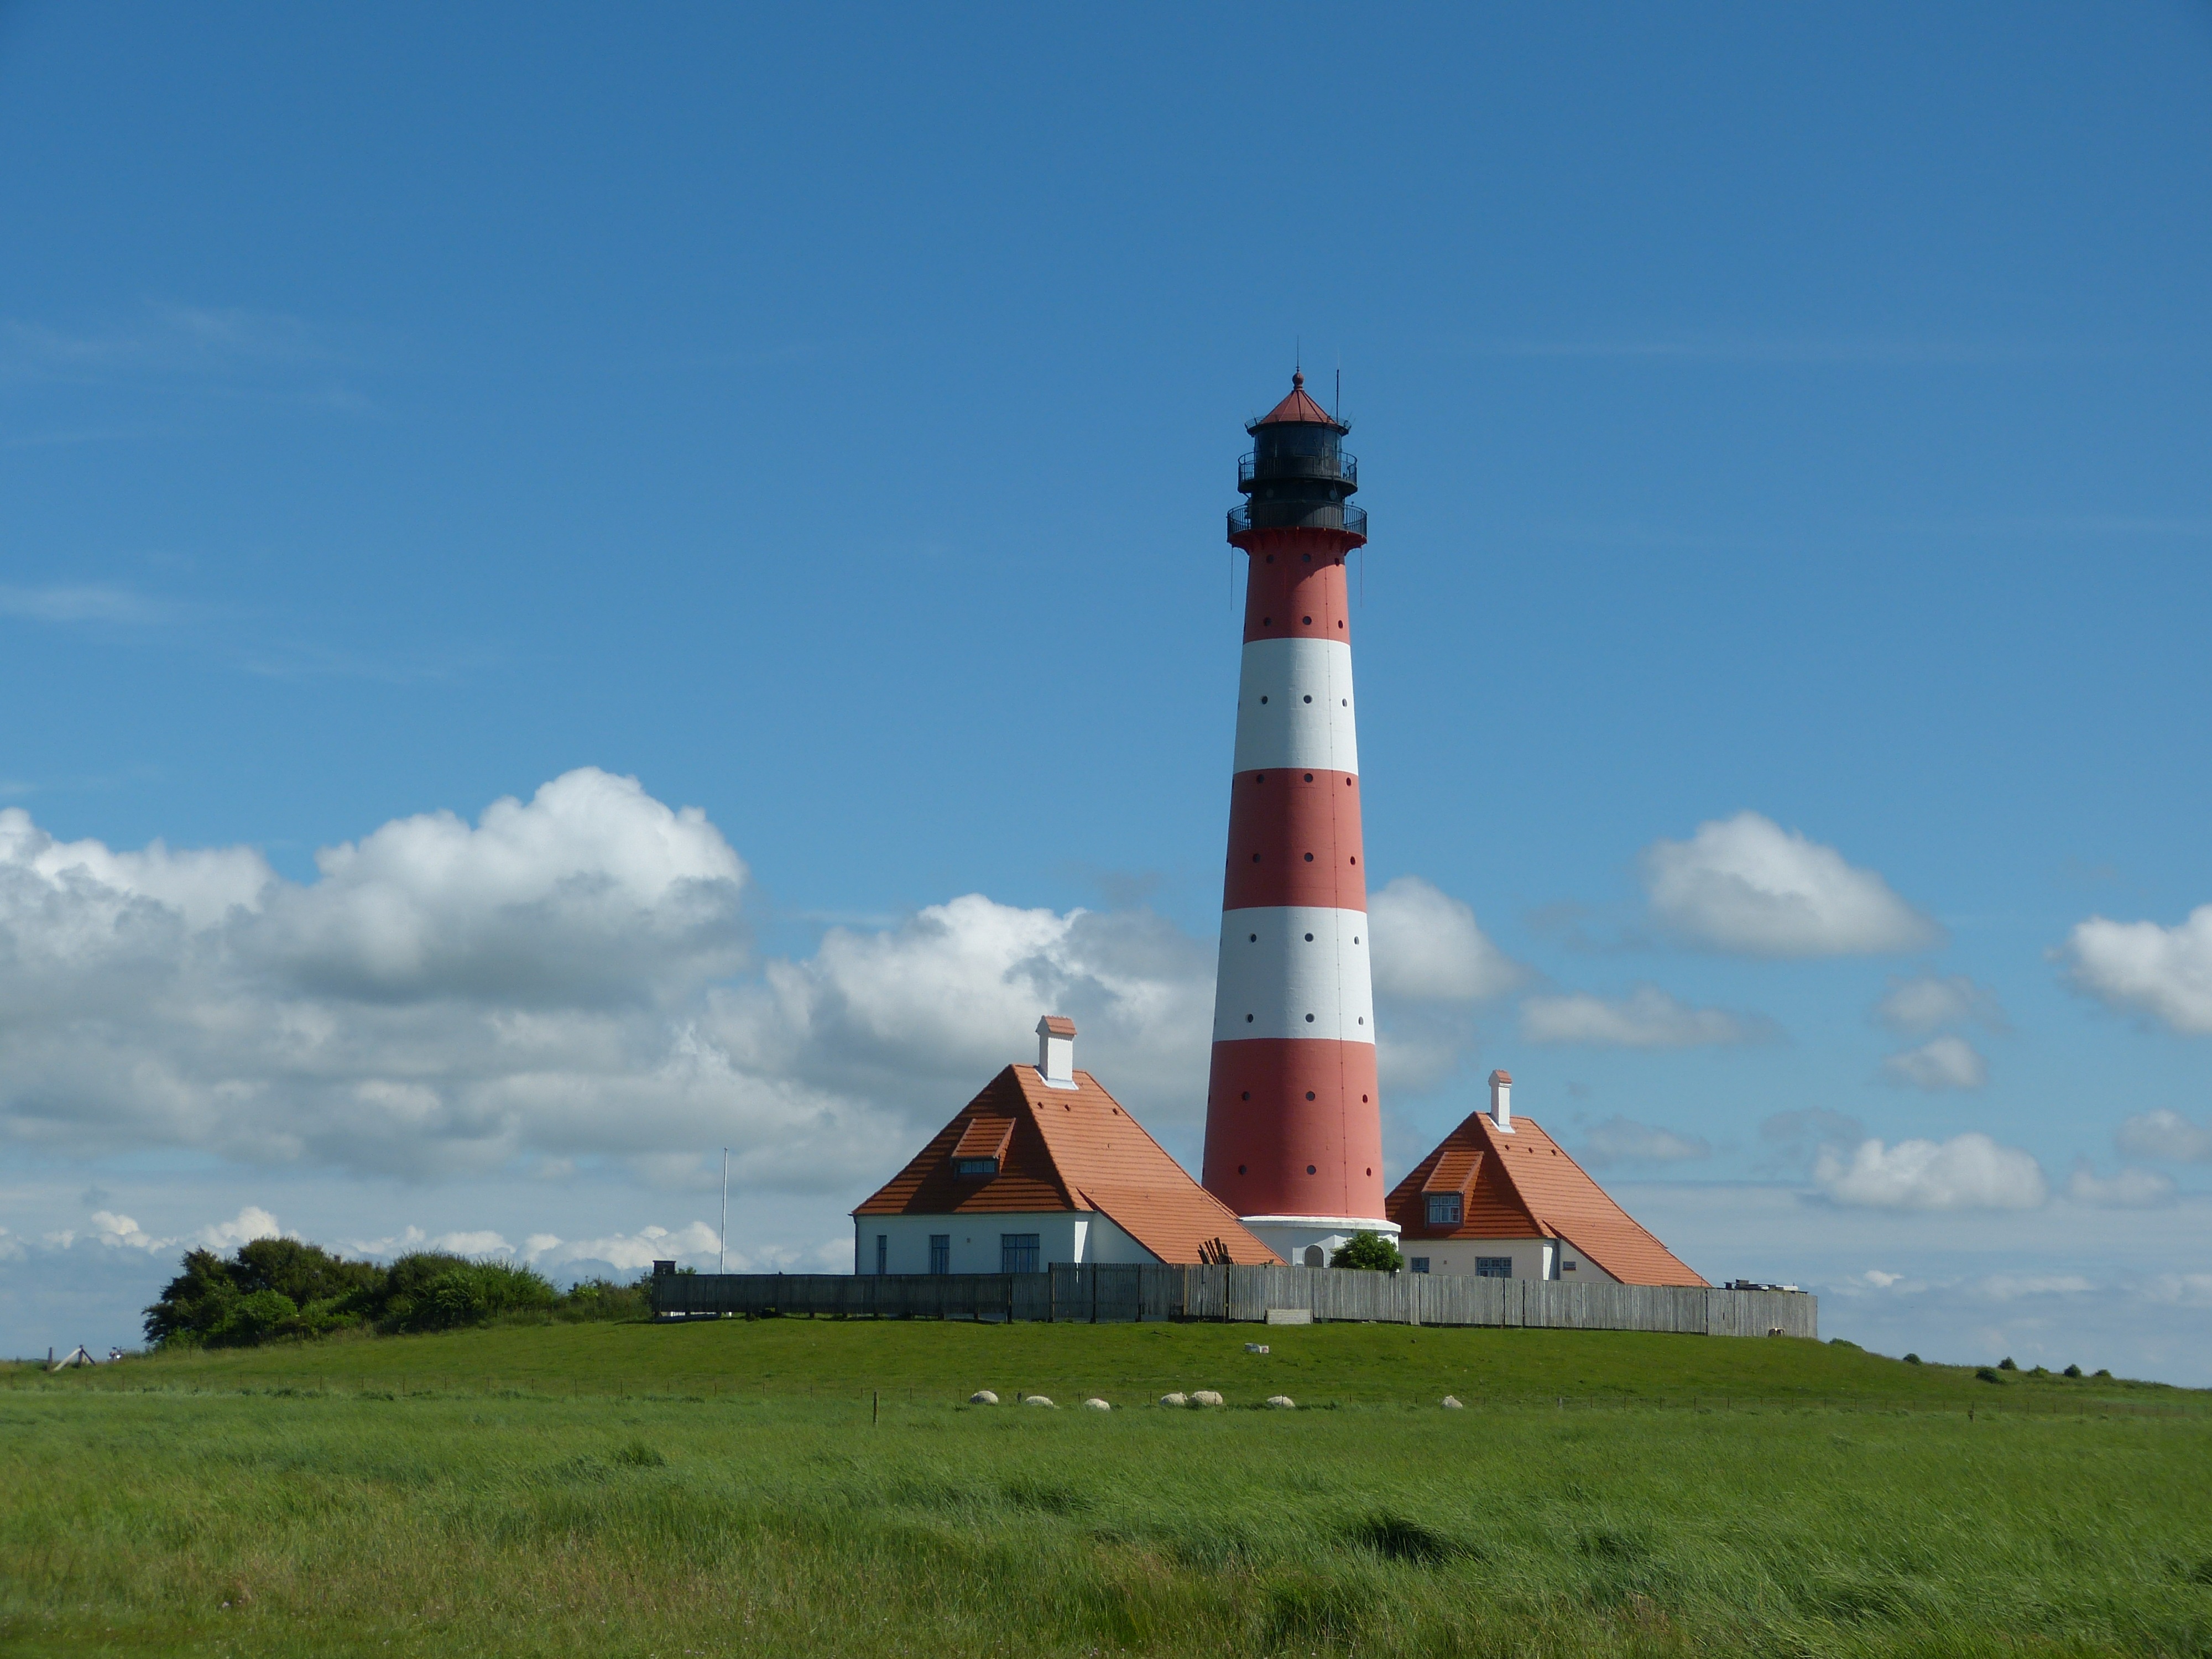
lighthouse, architecture, sky, prairie, windmill, building, high, vehicle, tower, scenic, holiday, blue, towers, north sea, terp, westerhever